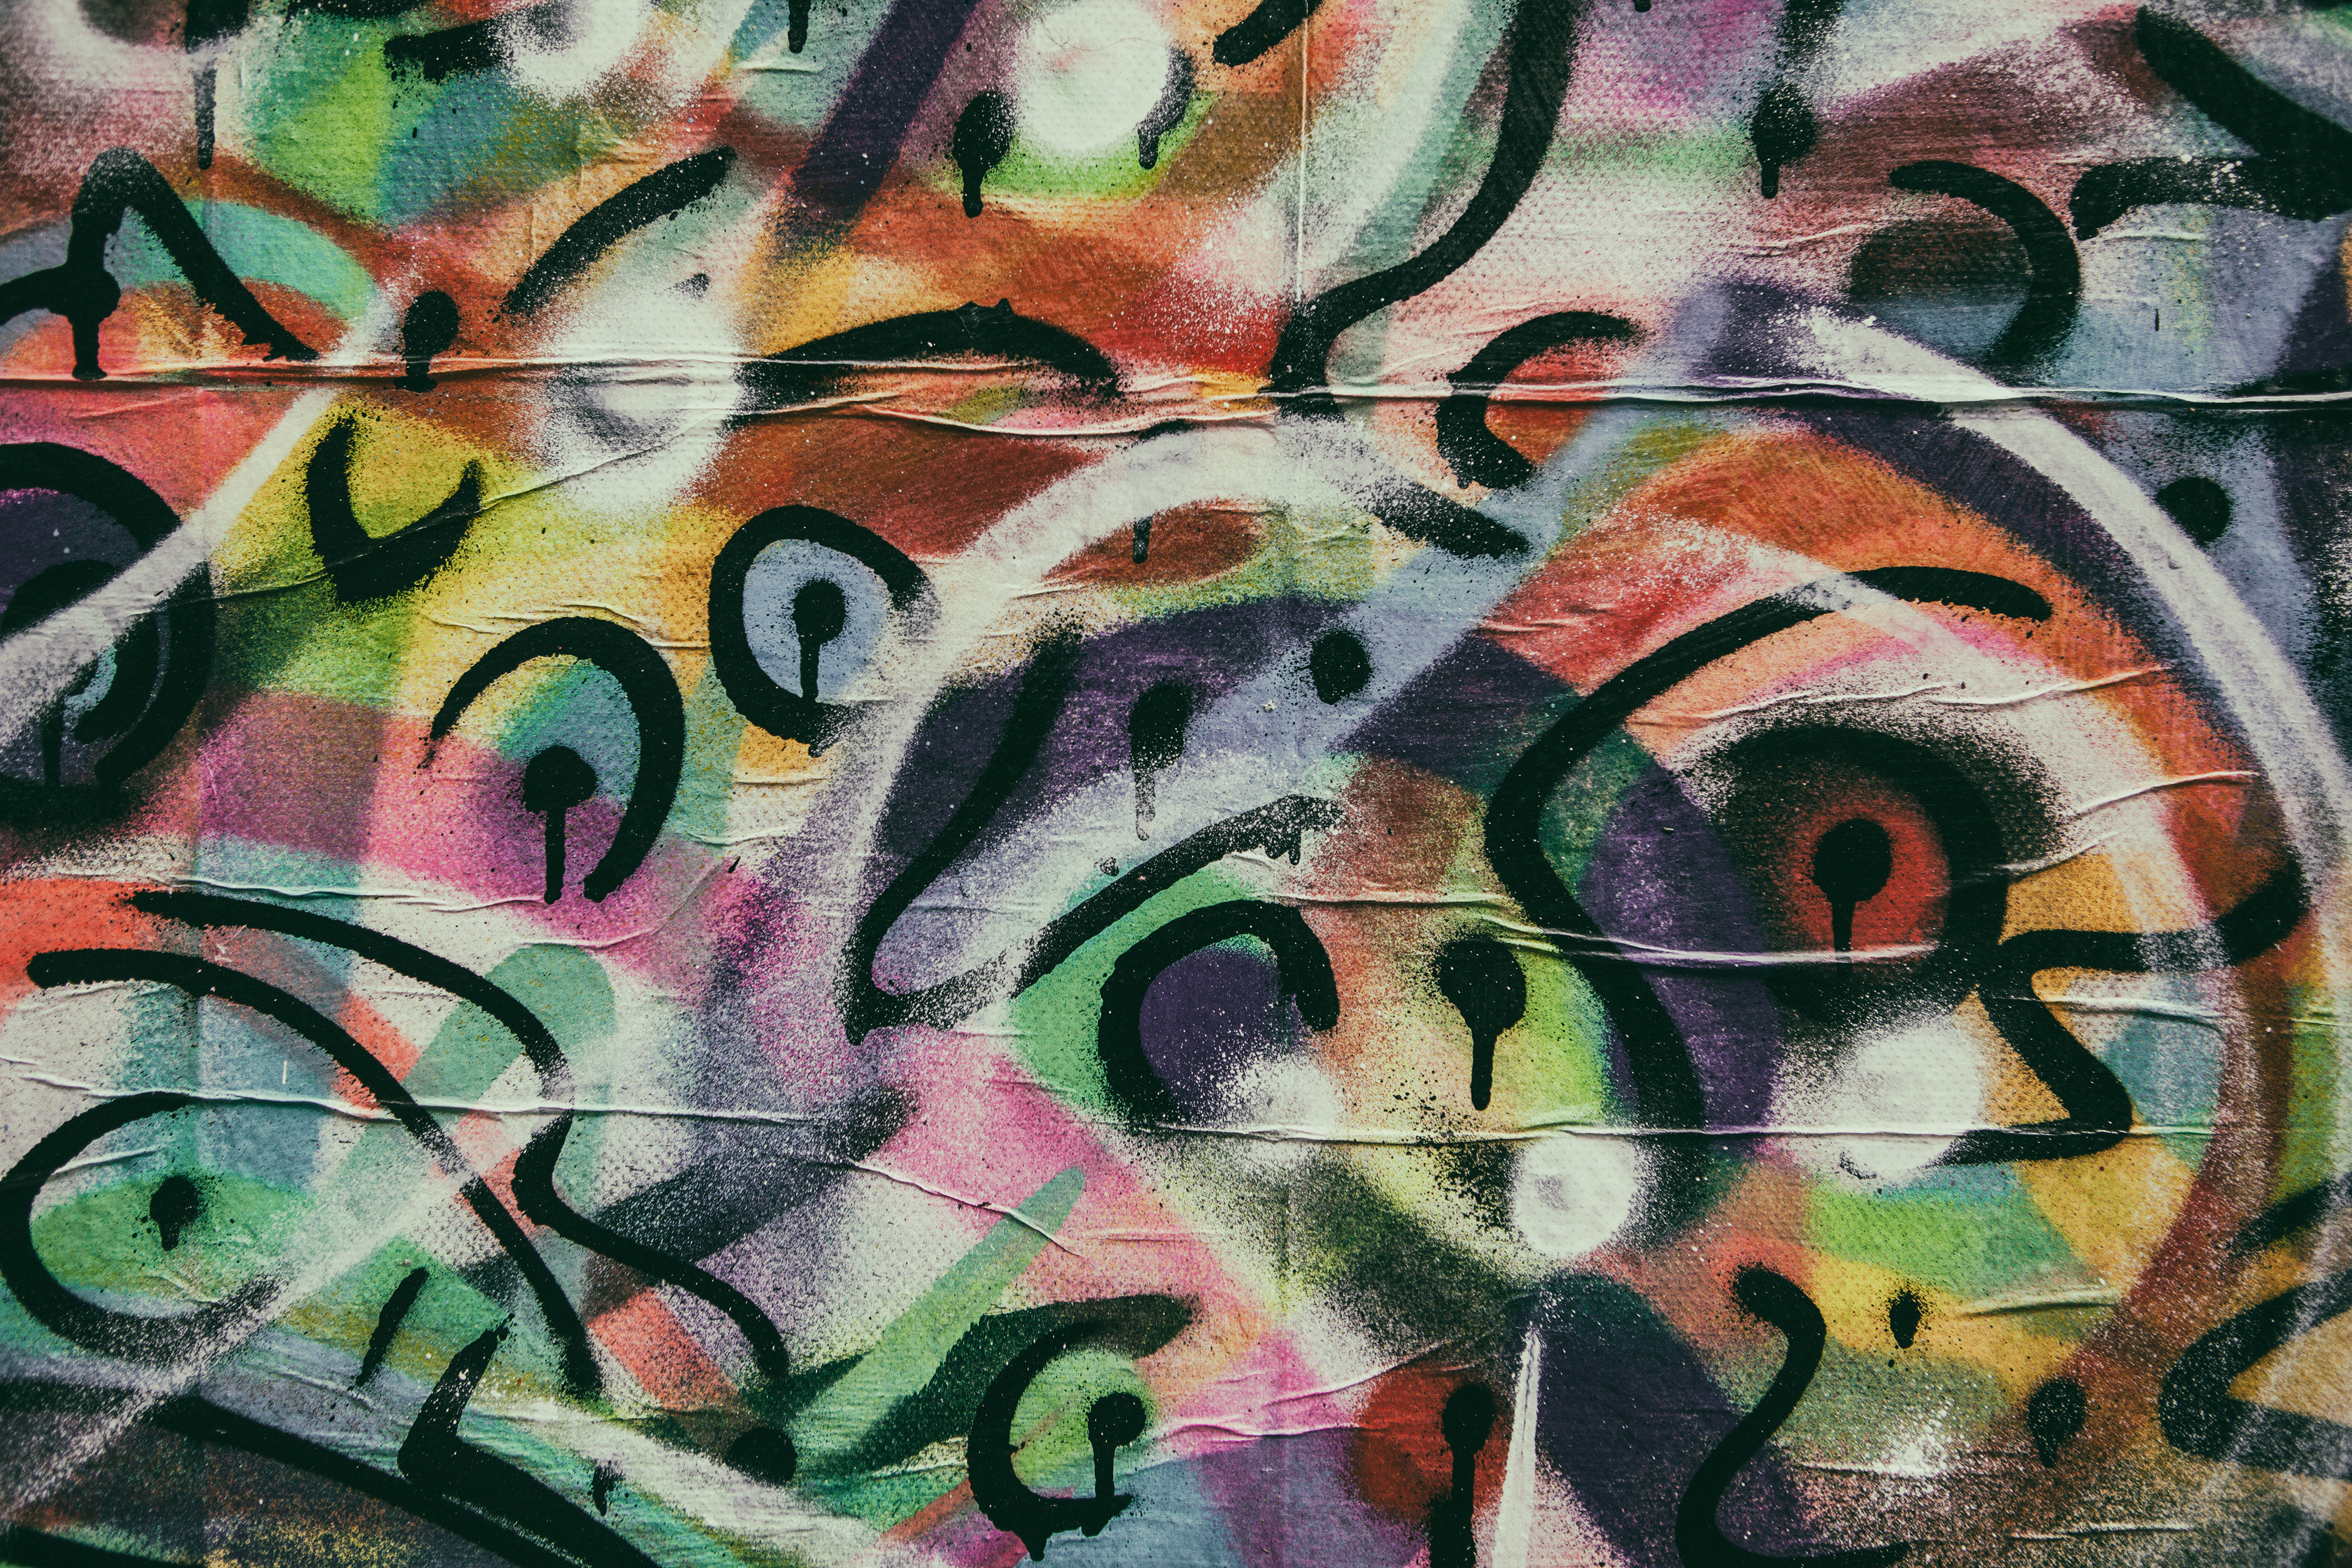
graffiti, art, street art, wall, modern art, font, mural, painting, visual arts, pattern, graphics, Tints and shades, acrylic paint